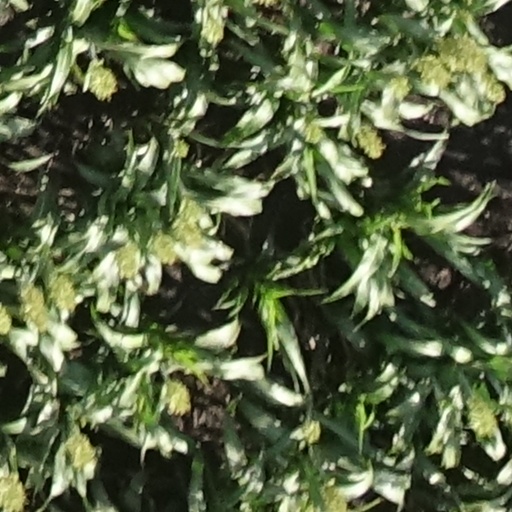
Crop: sorghum